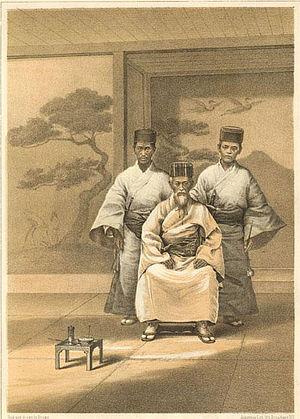
Yonagusuku Ōji Chōki aussi connu sous son nom de style chinois Shō Kōkun, est un prince et sessei du royaume de Ryūkyū de 1861 à 1872.
Pechin est un terme d'Okinawa qui désigne la classe des fonctionnaires érudits de l'ancien royaume de Ryūkyū, classe équivalente à celle des samouraïs. Bien qu'initialement culturellement différents, au XIXᵉ siècle, ces fonctionnaires lettrés féodaux du royaume des Ryūkyū finissent par s'appeler eux-mêmes samurē.
Un aji, anji, ou azu est un dirigeant d'un petit royaume dans l'histoire des îles Ryūkyū. Le mot devient plus tard un titre et rang de noblesse dans le royaume de Ryūkyū. Il serait en relation avec l'aruji » japonais, et sa prononciation varie selon les îles. ll se classe sous celui de prince dans la noblesse. Les fils des princes et les fils aînés des aji deviennent aji à leur tour. Un aji établit une famille noble équivalente à un miyake du Japon.